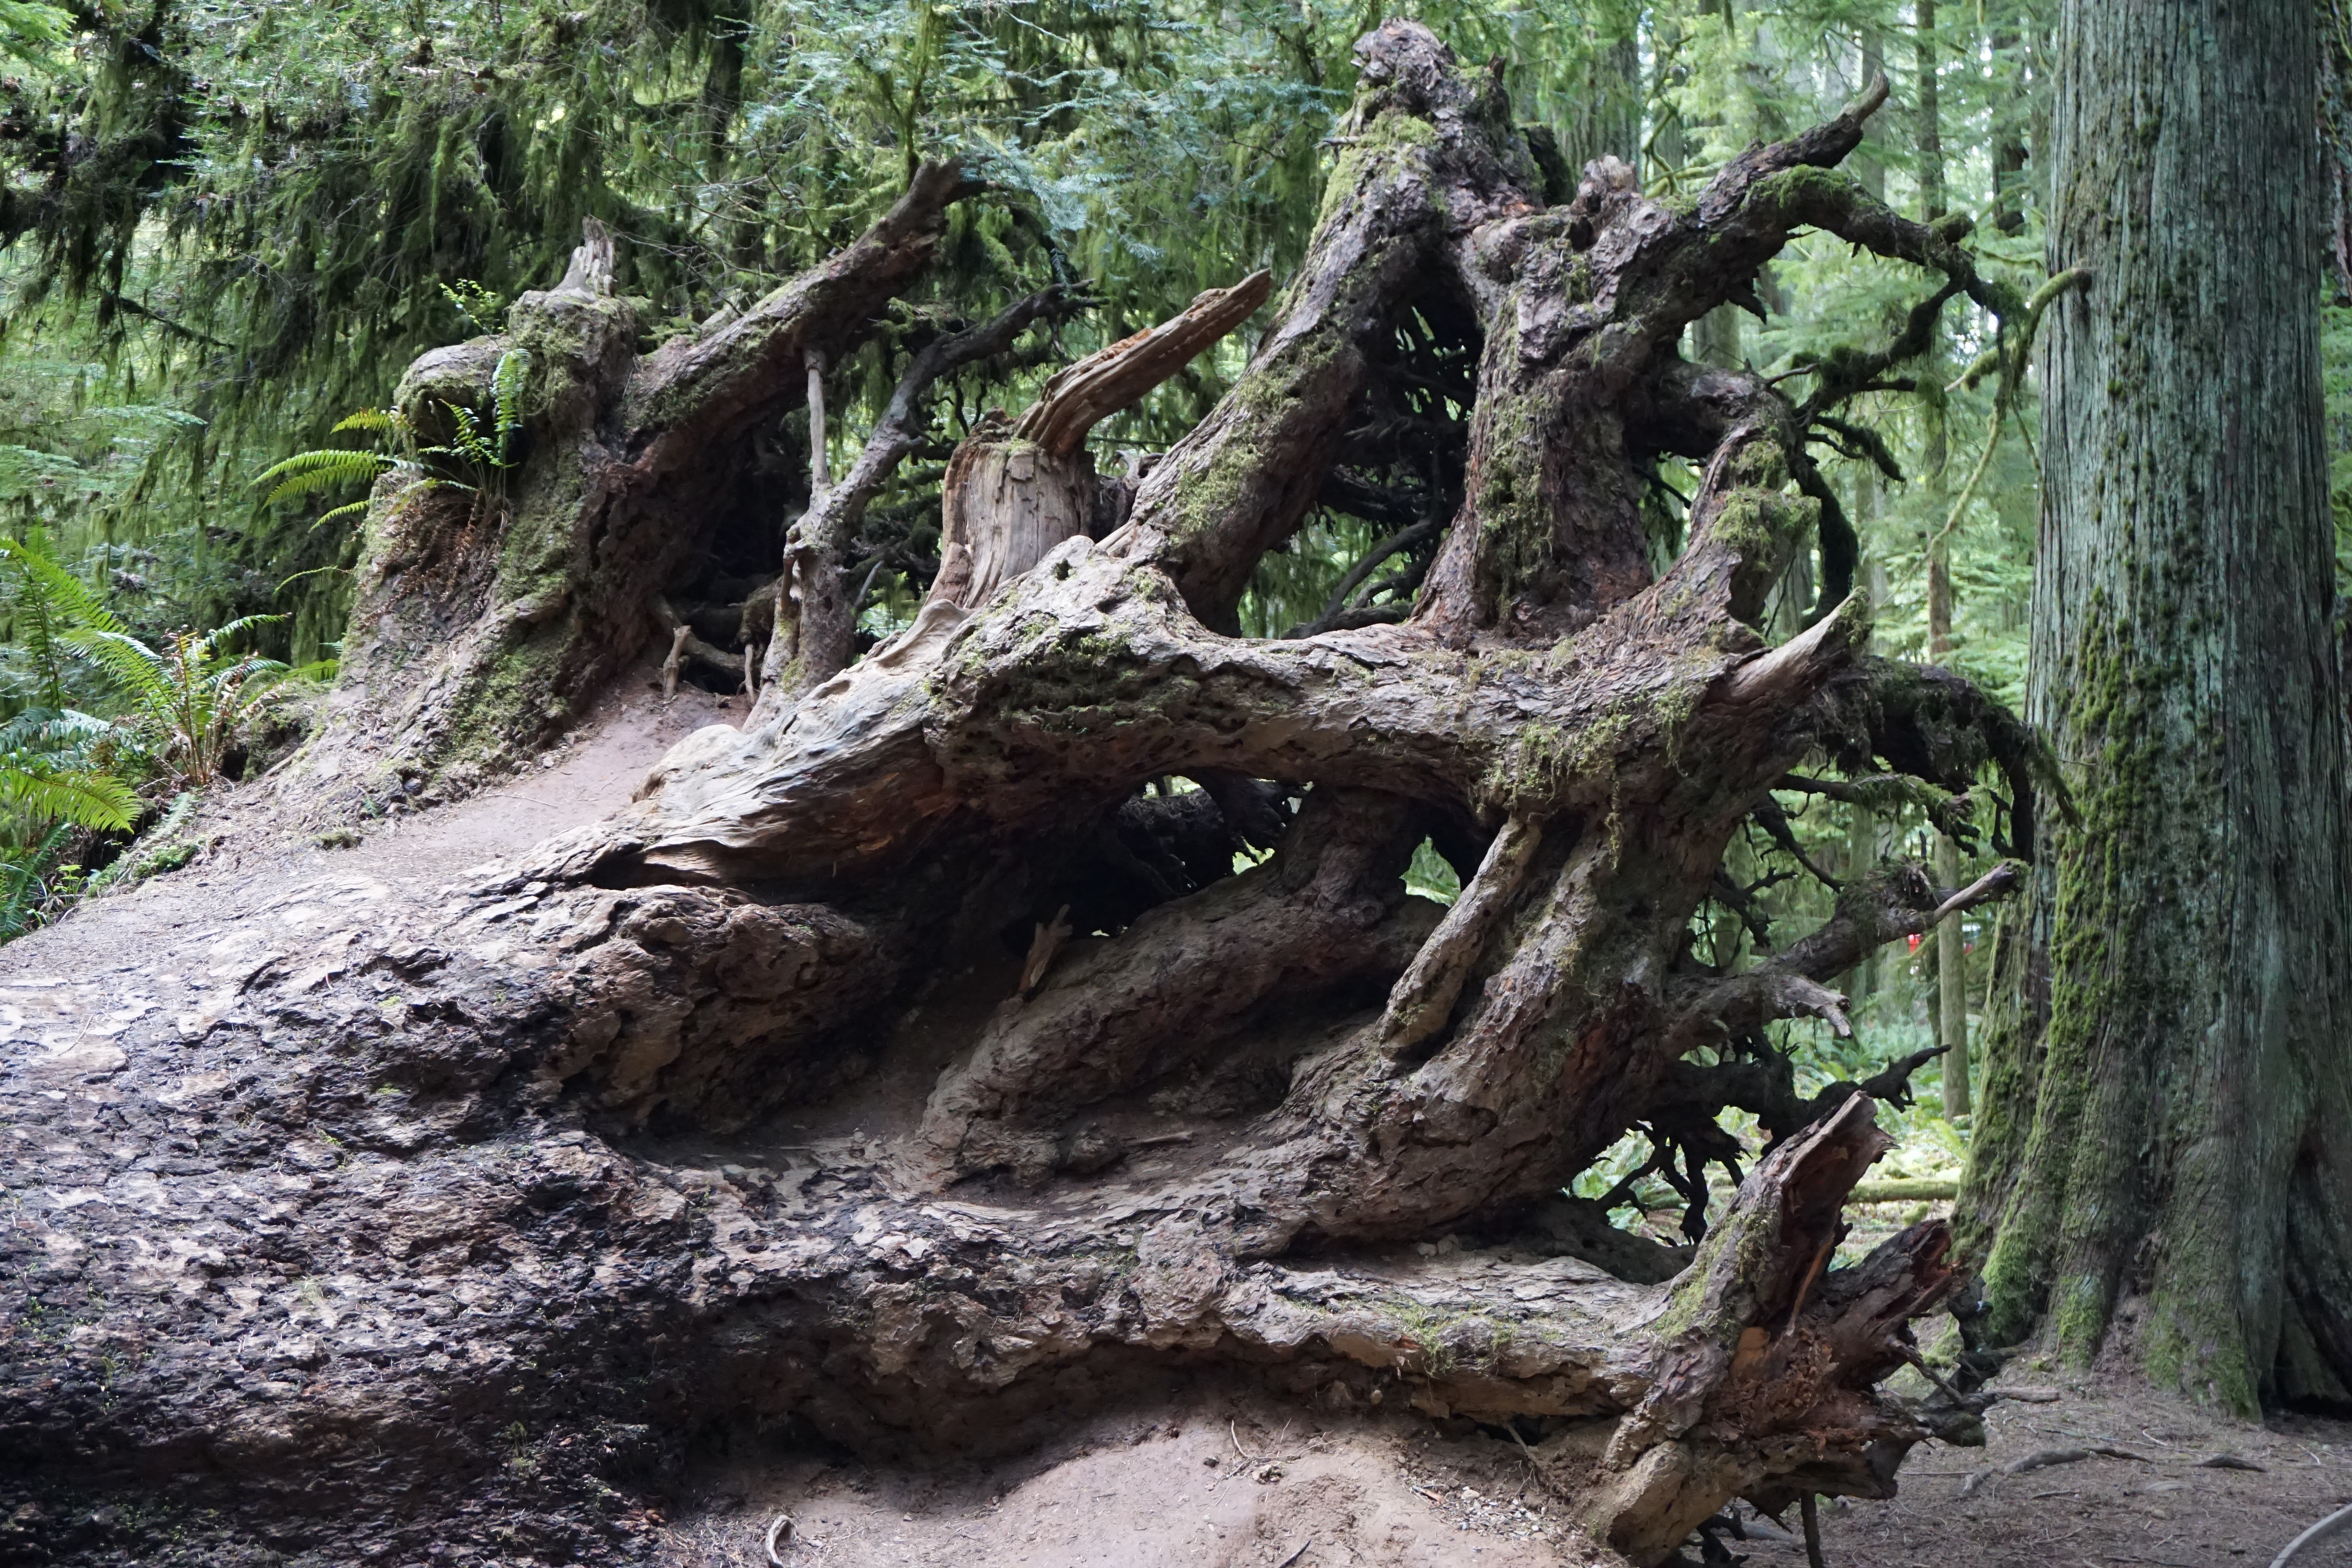
tree, nature, forest, branch, plant, wood, trunk, jungle, botany, flora, root, rainforest, roots, woodland, habitat, old growth forest, victoria bc, woody plant, land plant, cathedral grove